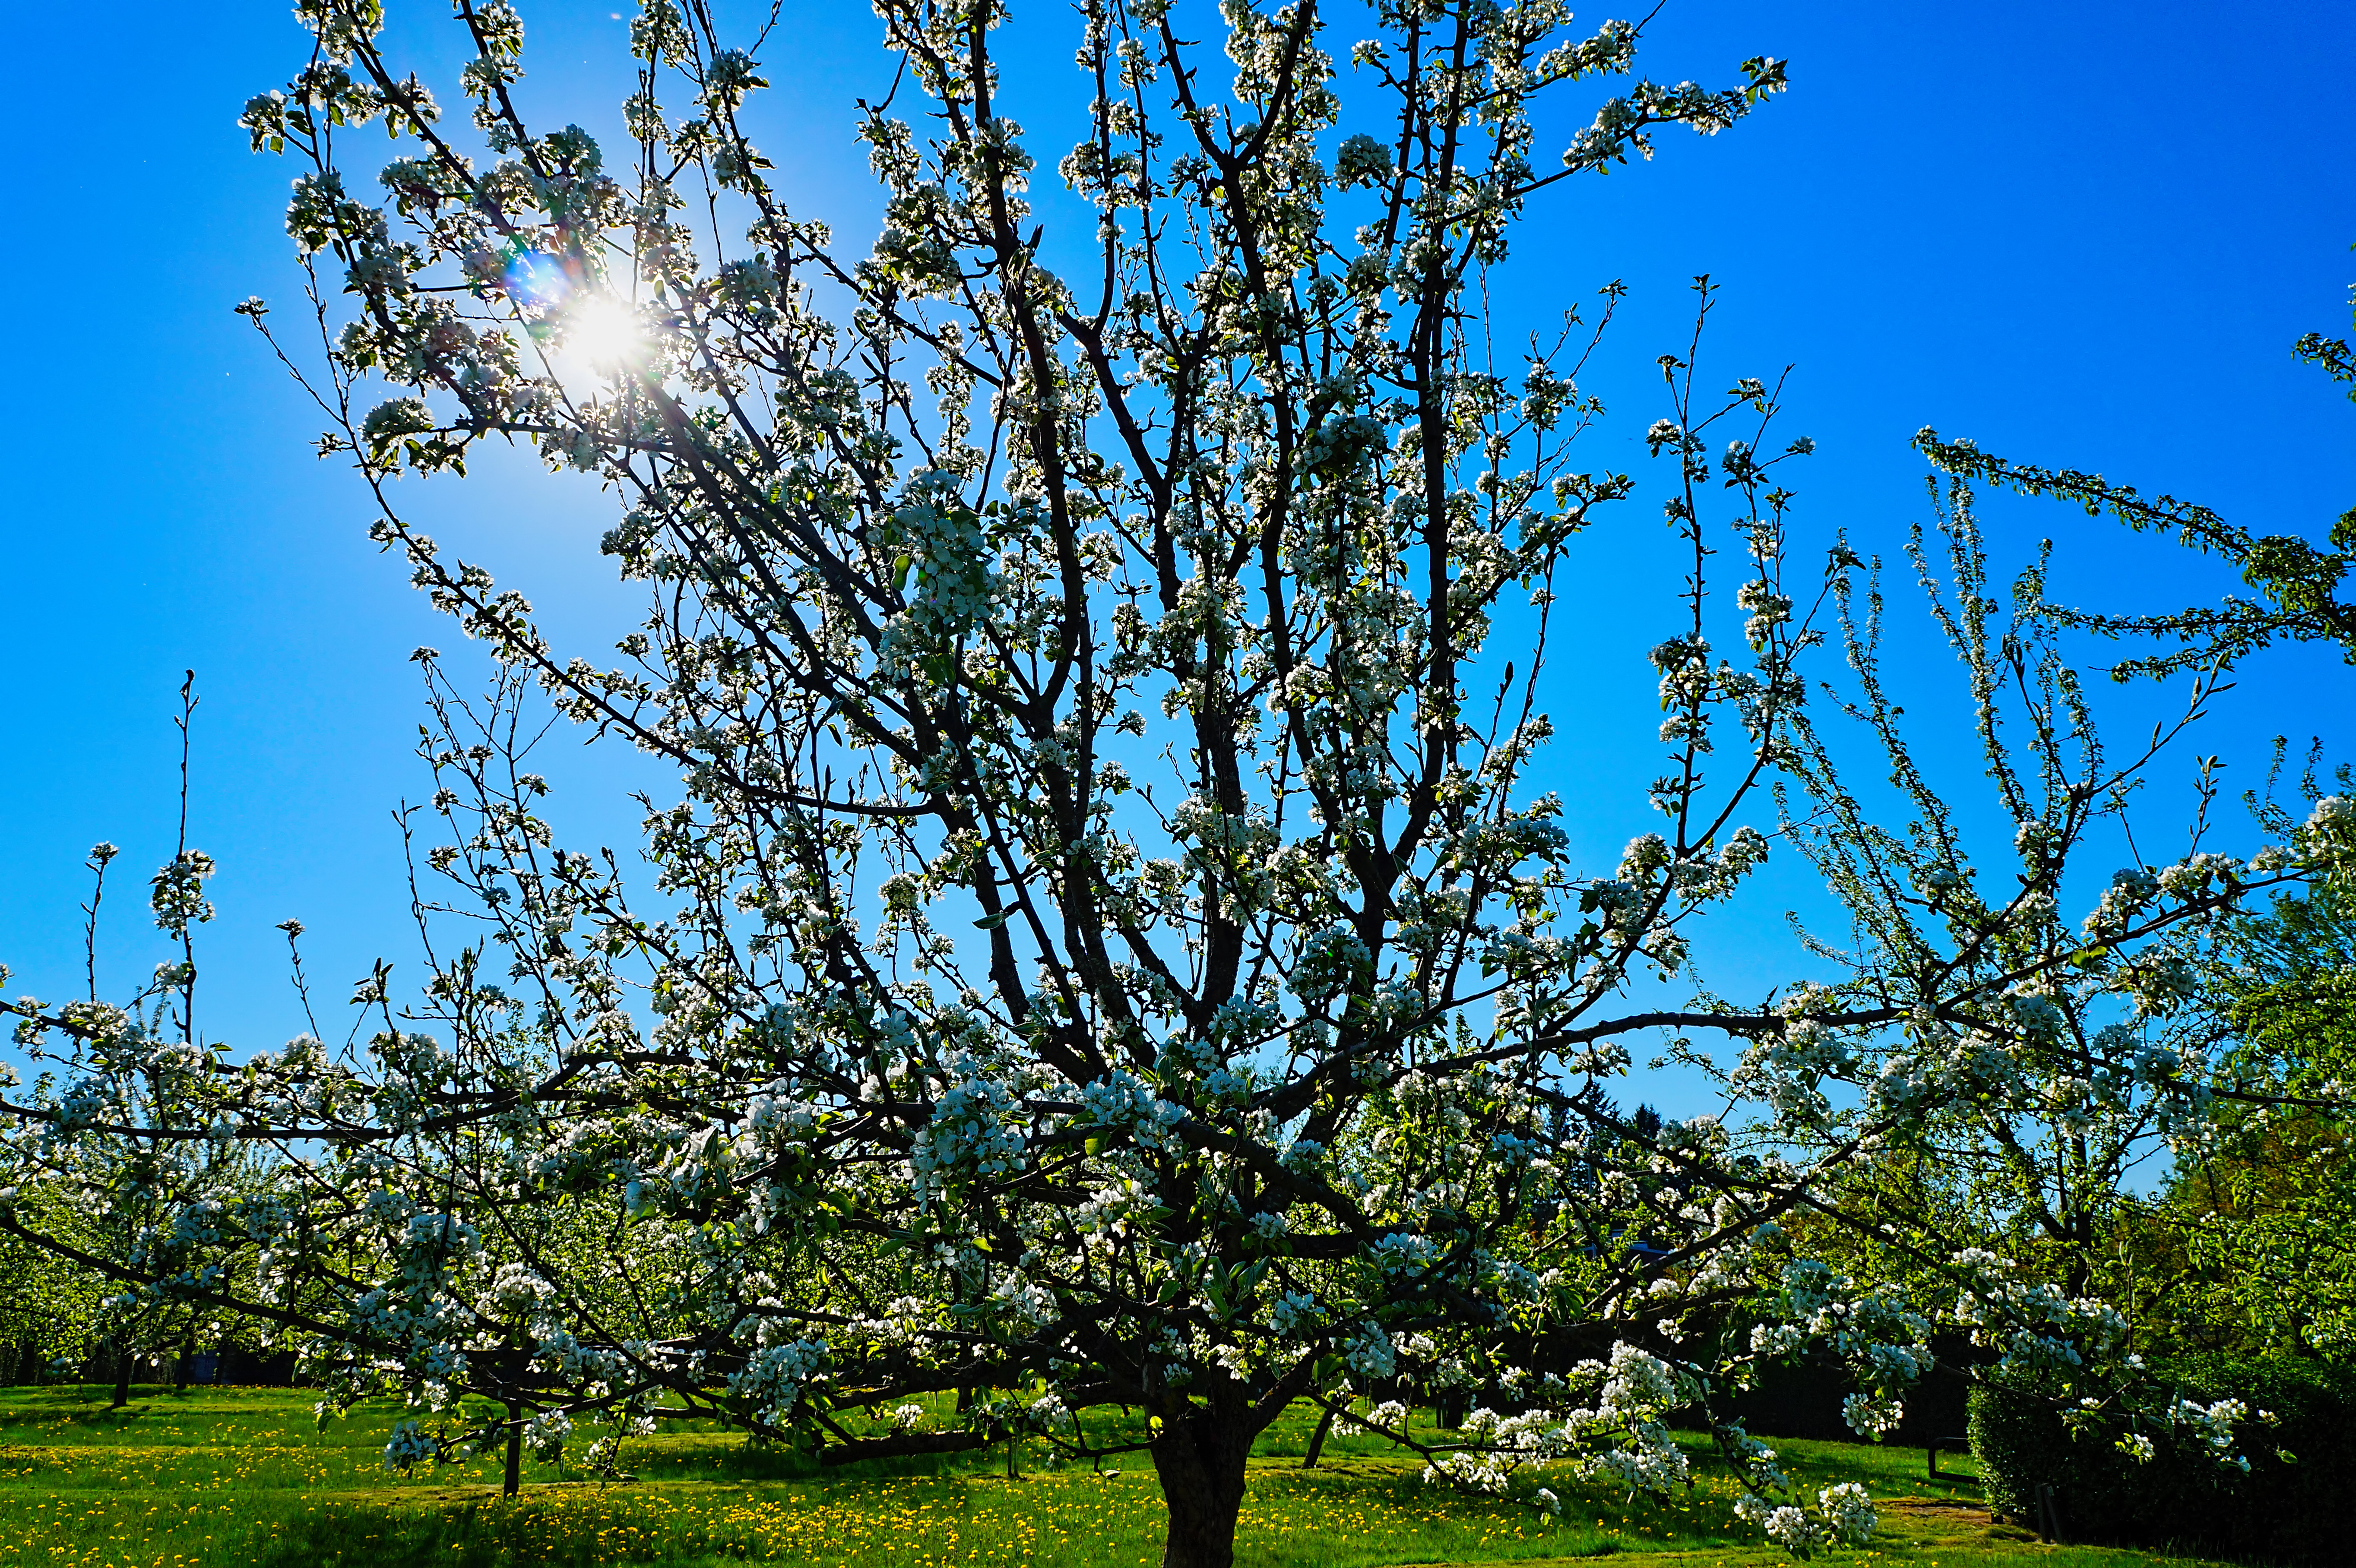
tree, nature, grass, branch, blossom, plant, sky, sun, sunlight, leaf, flower, spring, produce, botany, blue, flora, trees, shrub, blossoms, finland, helsinki, ecosystem, kevt, flowering plant, woody plant